Zygmunt Marek

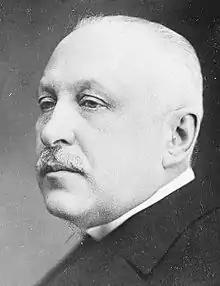

Zygmunt Stanisław Marek (born March 19, 1872, in Kraków, died 8 November 1931 in Kraków) was a Polish socialist politician.